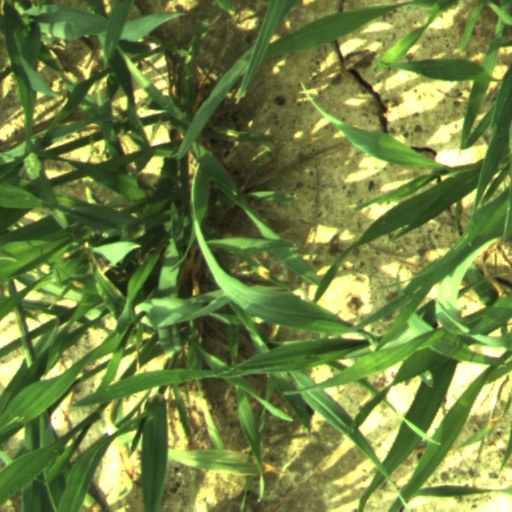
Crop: wheat